Friends of Animals

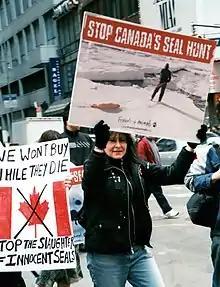
FOA - Stop the Seal Hunt

Friends of Animals (FoA) is a non-profit international animal advocacy organization, established in New York City in 1957, working to free animals around the world from cruelty and institutionalized exploitation. The organization's headquarters is in Darien, Connecticut, with an additional office in Colorado.